Dorothy Eisner

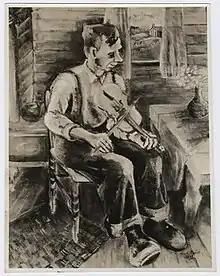
Dorothy Eisner, Fiddlers' Convention, about 1931, black and white photographic print of an oil painting, 9 x 7 inches

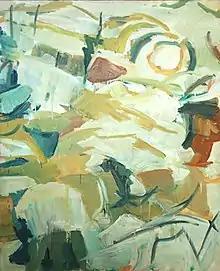
Dorothy Eisner, Yellowstone River, about 1958, oil on canvas, 44 x 36 inches

In reviewing shows of the paintings she made in the 1930s, critics noticed that when choosing subjects Eisner favored people over scenery. Two of them saw these paintings as lively and entertaining social documents having an authentic quality. Others pointed out a muted palette and a tendency to drabness along with strong composition, ability to develop a subject freshly and spontaneously, and overall vigor and thoroughness. For example, a critic for the "New York Sun" said Eisner painted her subjects "roughly, but with a curious instinct for balance that makes the panels, as a whole, attractive." Writing in the "New York Times" Howard Devree noted Eisner's skill in delineating subjects convincingly and praised her growing strength and sureness. The painting, "Fiddlers' Convention" (shown at left) was mentioned as typical of her better 1930s work. In 1934 it was reproduced in an article in the "Philadelphia Record" reviewing the Pennsylvania Academy's 129th annual exhibition.